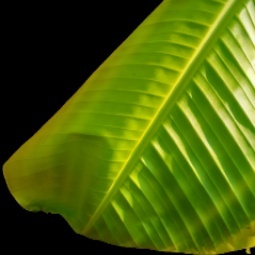
Label: Zinc